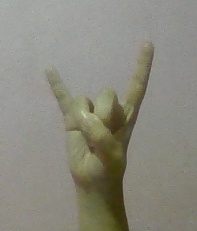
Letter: la